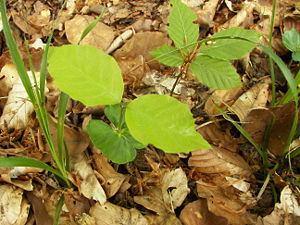
Plantemorfologi / Udvikling / Morfologisk variation / Ungdomsformer
Ungdomsform hos en frøplante af Almindelig Bøg (Fagus sylvatica). Bemærk forskellen mellem formen på de oprindelige, mørkegrønne kimblade og det lysere par af egentlige blade.
Plantemorfologi eller fytomorfologi er studiet af planternes fysiske form og ydre opbygning. Dette ses oftest som adskilt fra planteanatomi, der er studiet af planternes indre opbygning, i særdeleshed på det mikroskopiske niveau. Planternes morfologi er især nyttig ved planters artsbestemmelse på baggrund af udseendet.